Jan Skala

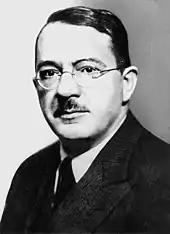
Jan Skala ( 1930)

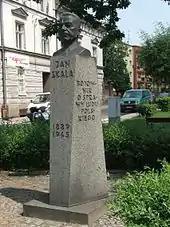
Bust of Jan Skala in Namysłów

Jan Skala (17 June 1889 – 22 January 1945) was a Sorbian journalist, poet and leading ideologist of the Sorbian national movement. In the interwar period (1918–1939) he was active in the Association of National Minorities in Germany for the rights of non-German ethnic groups in the Germany.